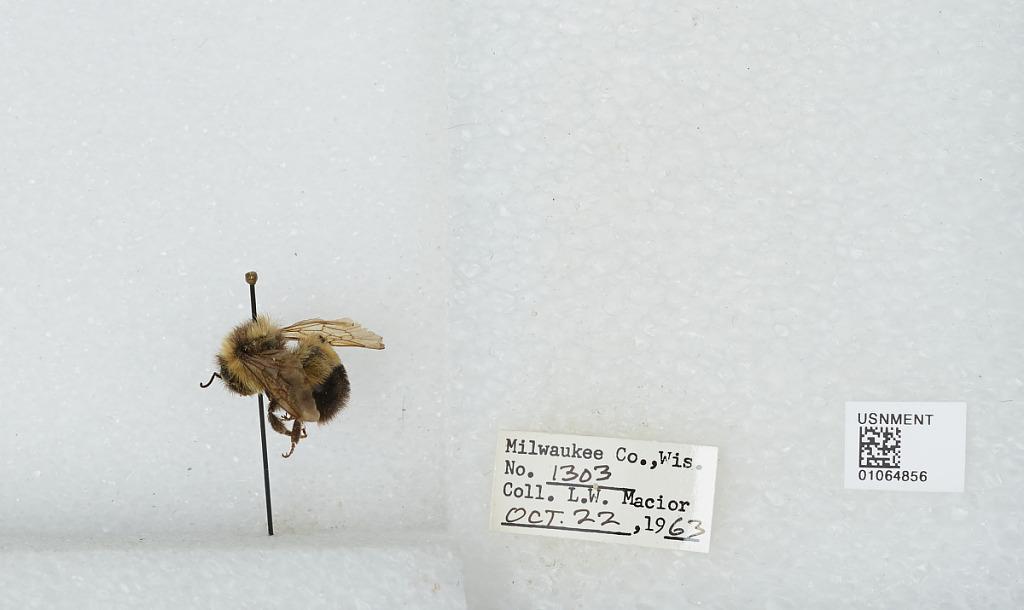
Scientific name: Bombus (Bombus) affinis Cresson
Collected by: L. Macior
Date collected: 1963-10-22
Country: United States
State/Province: Wisconsin
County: Milwaukee
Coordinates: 43, -87.9672